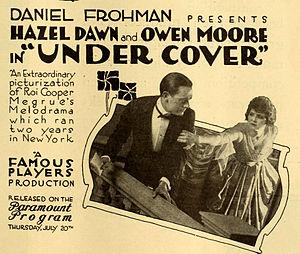
Owen Moore est un acteur américain d'origine irlandaise né le 12 décembre 1886 à Fordstown Crossroads, comté de Meath, Irlande et mort le 9 juin 1939 à Beverly Hills.